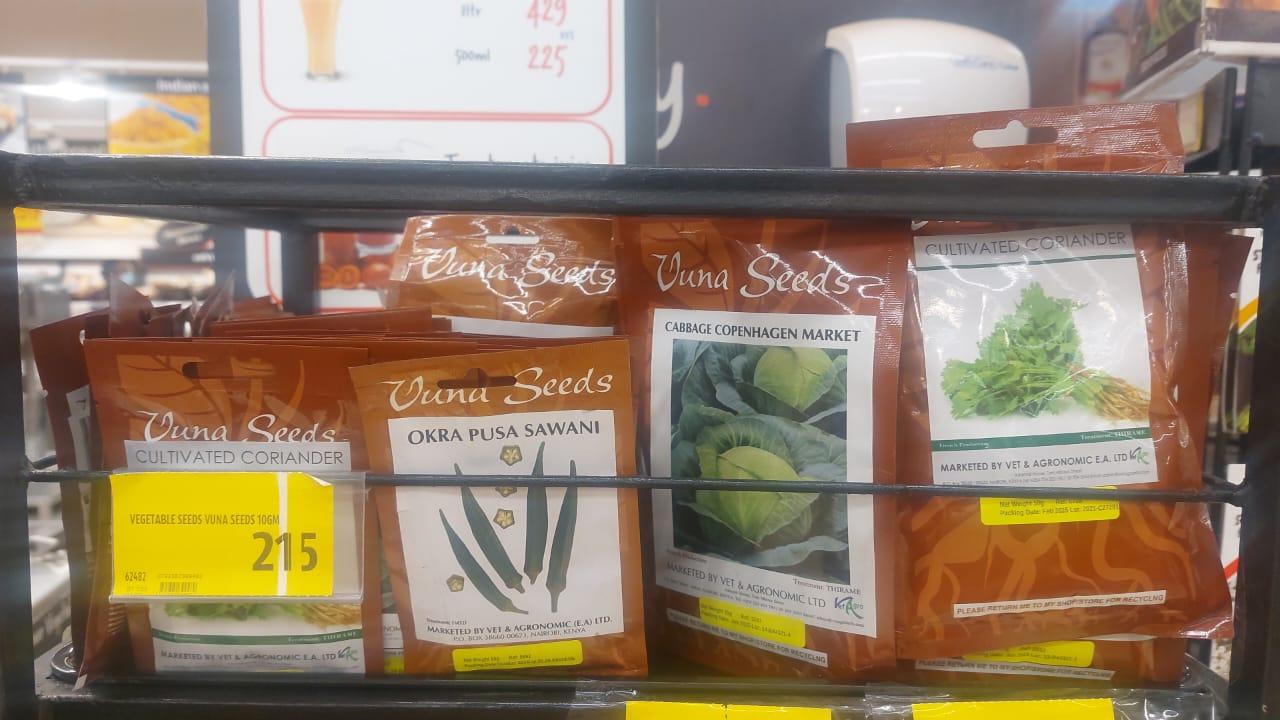
Mlima mrefu, ukiwa na barafu iliyoshuka juu ya vielele vyake, huku chini kuna miti michache ya kijani imetapakaa hapa na pale, chini ya anga la bluu, ikiunda mandhari tulivu na ya kuvutia yenye asili ya kupendeza.